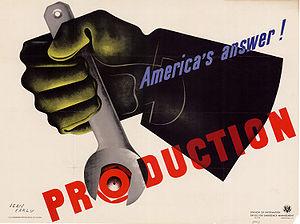
Georges Léon Jean Carlu est un dessinateur publicitaire et affichiste français né le 3 mai 1900 à Bonnières-sur-Seine et mort à Nogent-sur-Marne le 22 avril 1997.